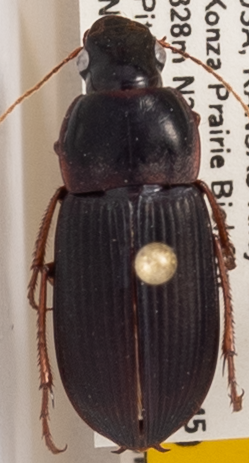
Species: Harpalus pensylvanicus
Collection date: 2020-09-02
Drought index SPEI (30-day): -0.638
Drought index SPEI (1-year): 0.51
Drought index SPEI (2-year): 1.69